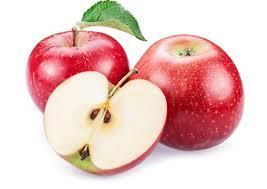
Label: apples